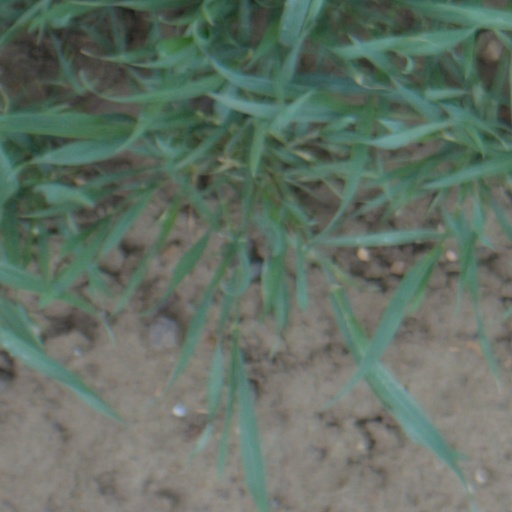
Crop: wheat